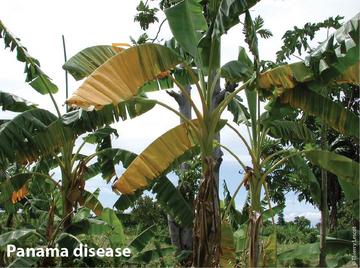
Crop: unknown
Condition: banana_panama_disease